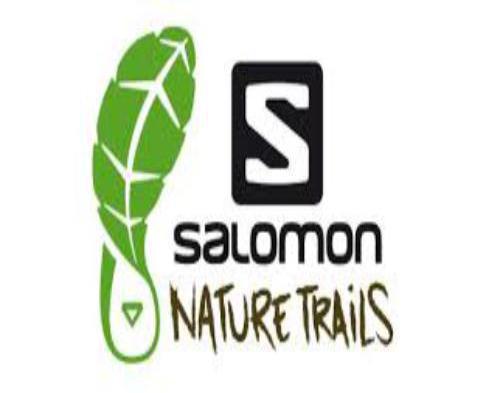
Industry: Clothes